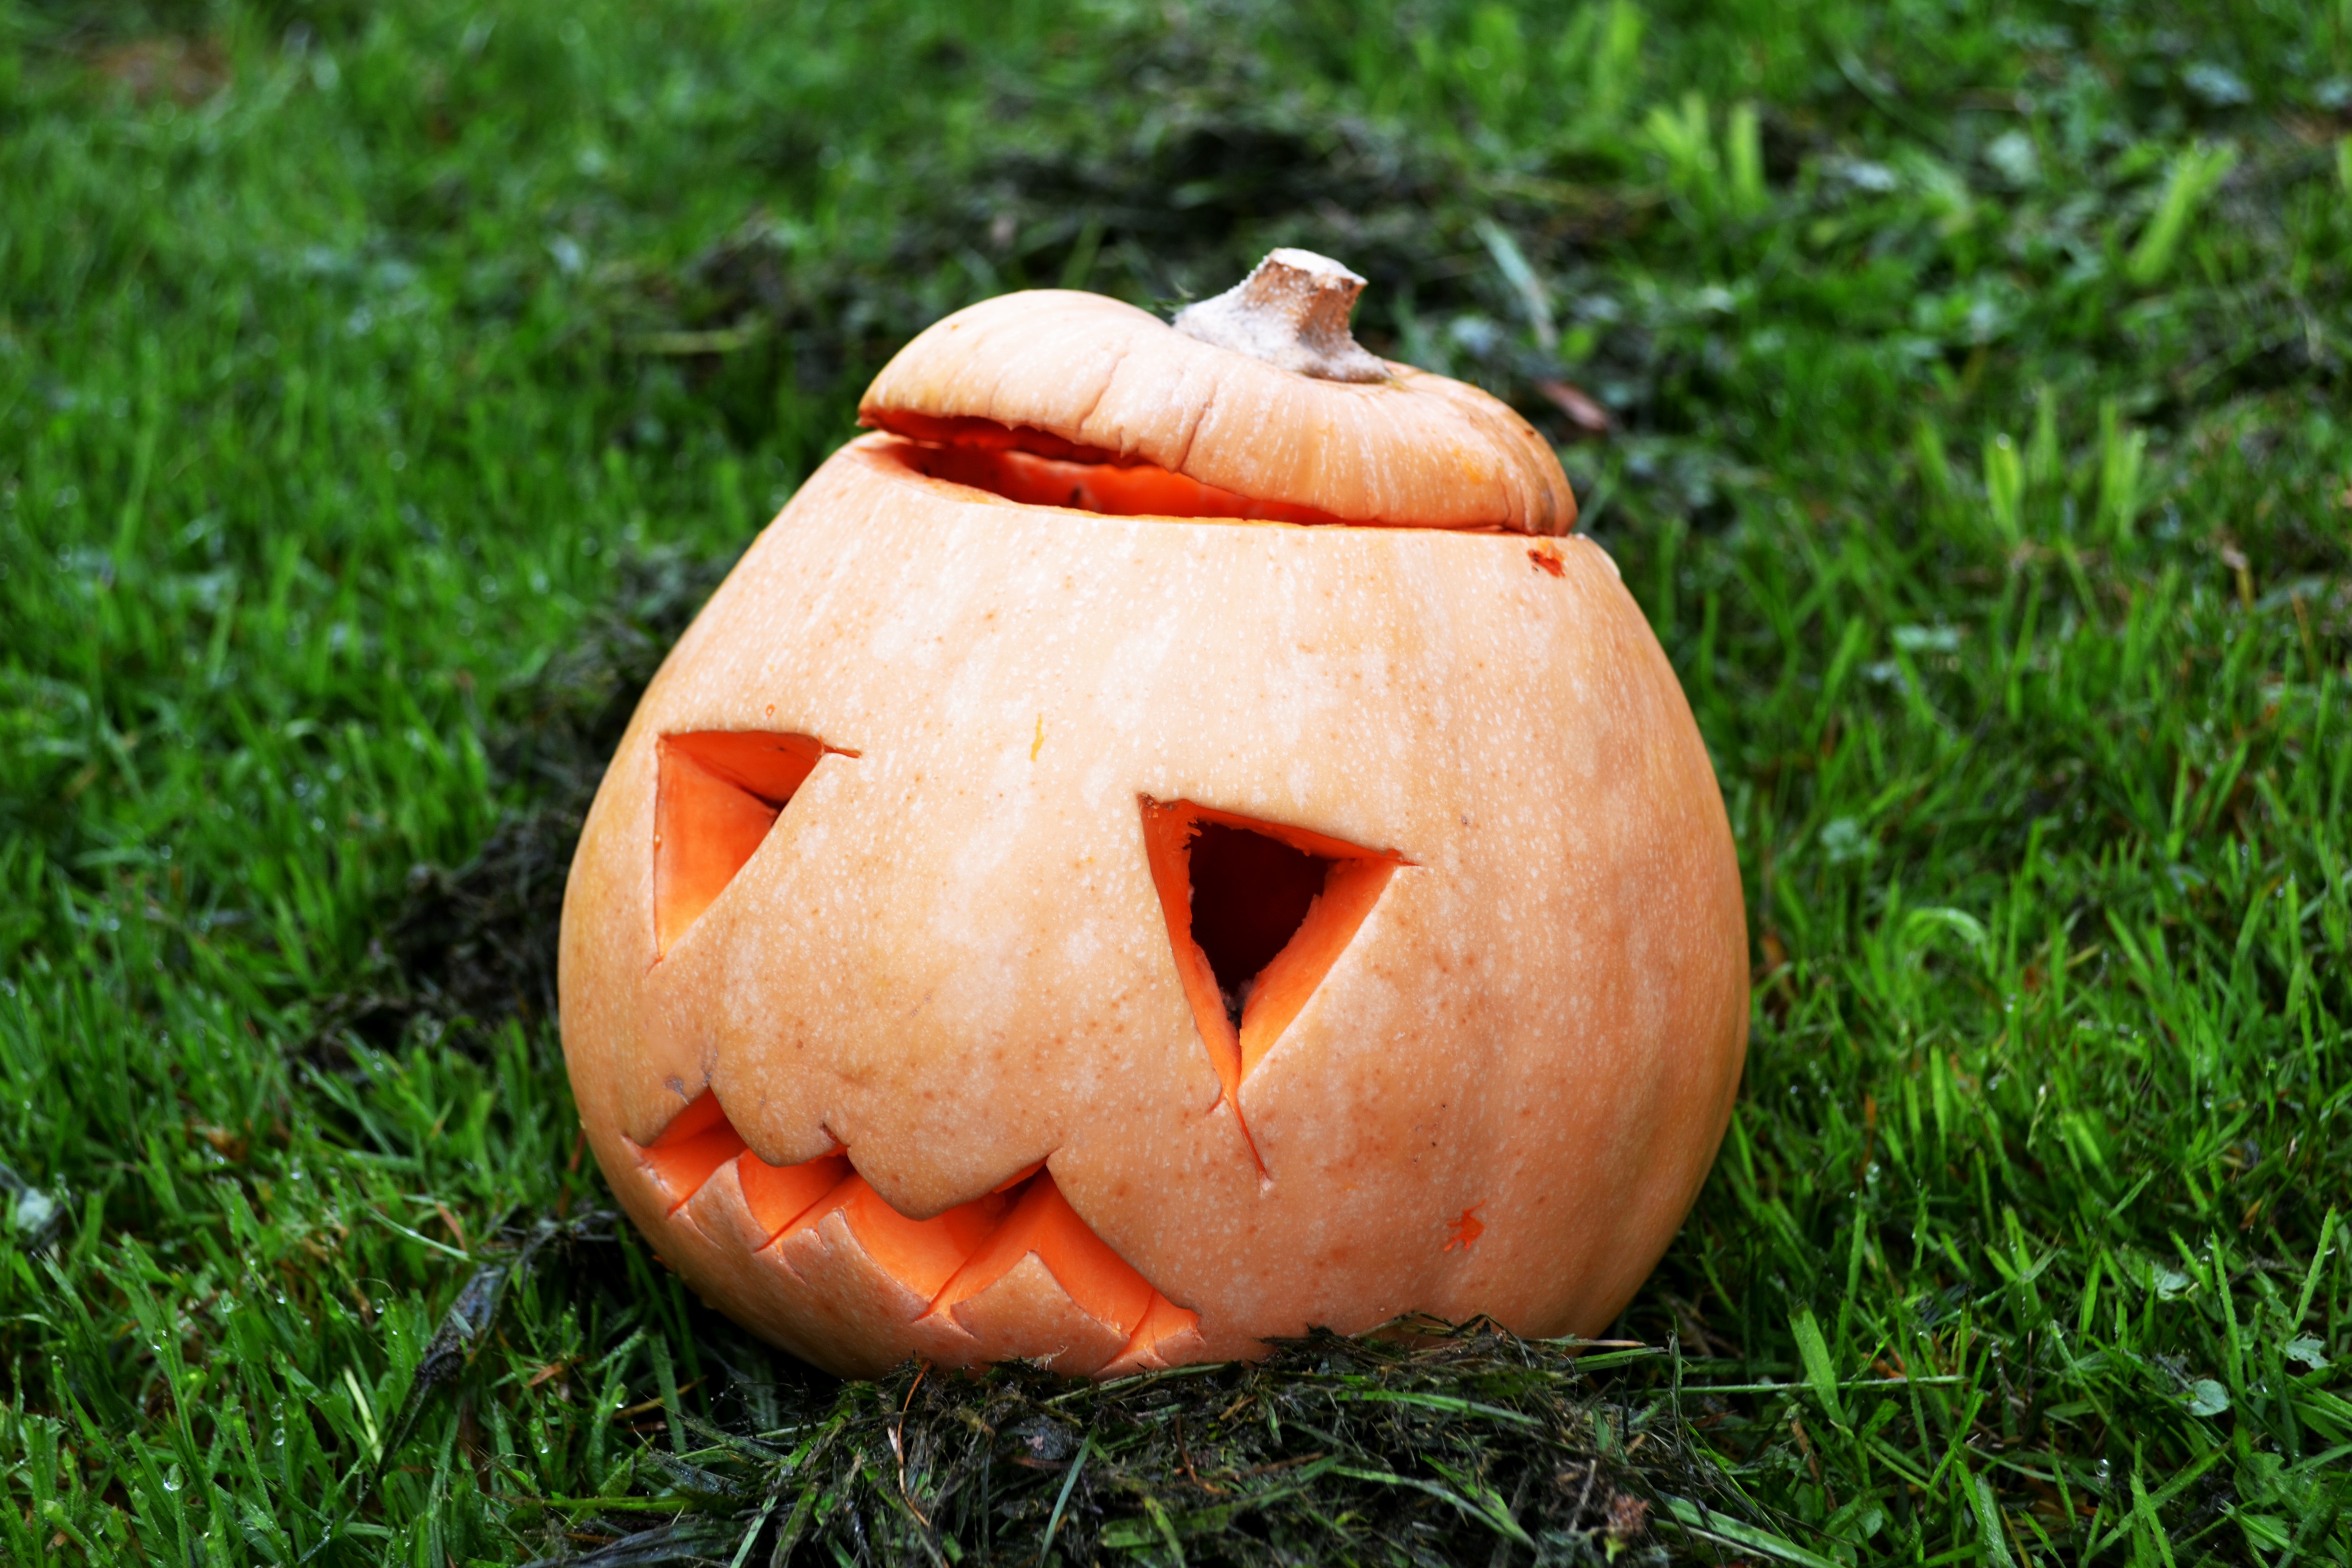
plant, produce, autumn, pumpkin, halloween, squash, gourd, jack o lantern, carving, jackolantern, cucurbita